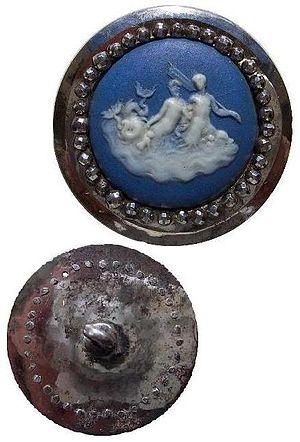
Matthew Boulton était un industriel britannique et un associé de l'ingénieur écossais James Watt. Dans le dernier quart du XVIIIᵉ siècle, ils installèrent des centaines de machines à vapeur Boulton & Watt dont les performances rendirent possible la mécanisation de l'industrie. Boulton appliqua des techniques modernes à la frappe des pièces de monnaie et réalisa des millions de pièces pour le Royaume-Uni et d'autres pays.